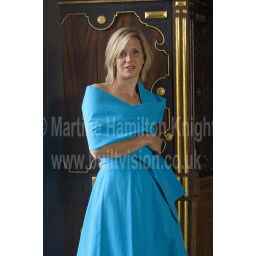
blue dress makes a strong contrast against woodwork copy